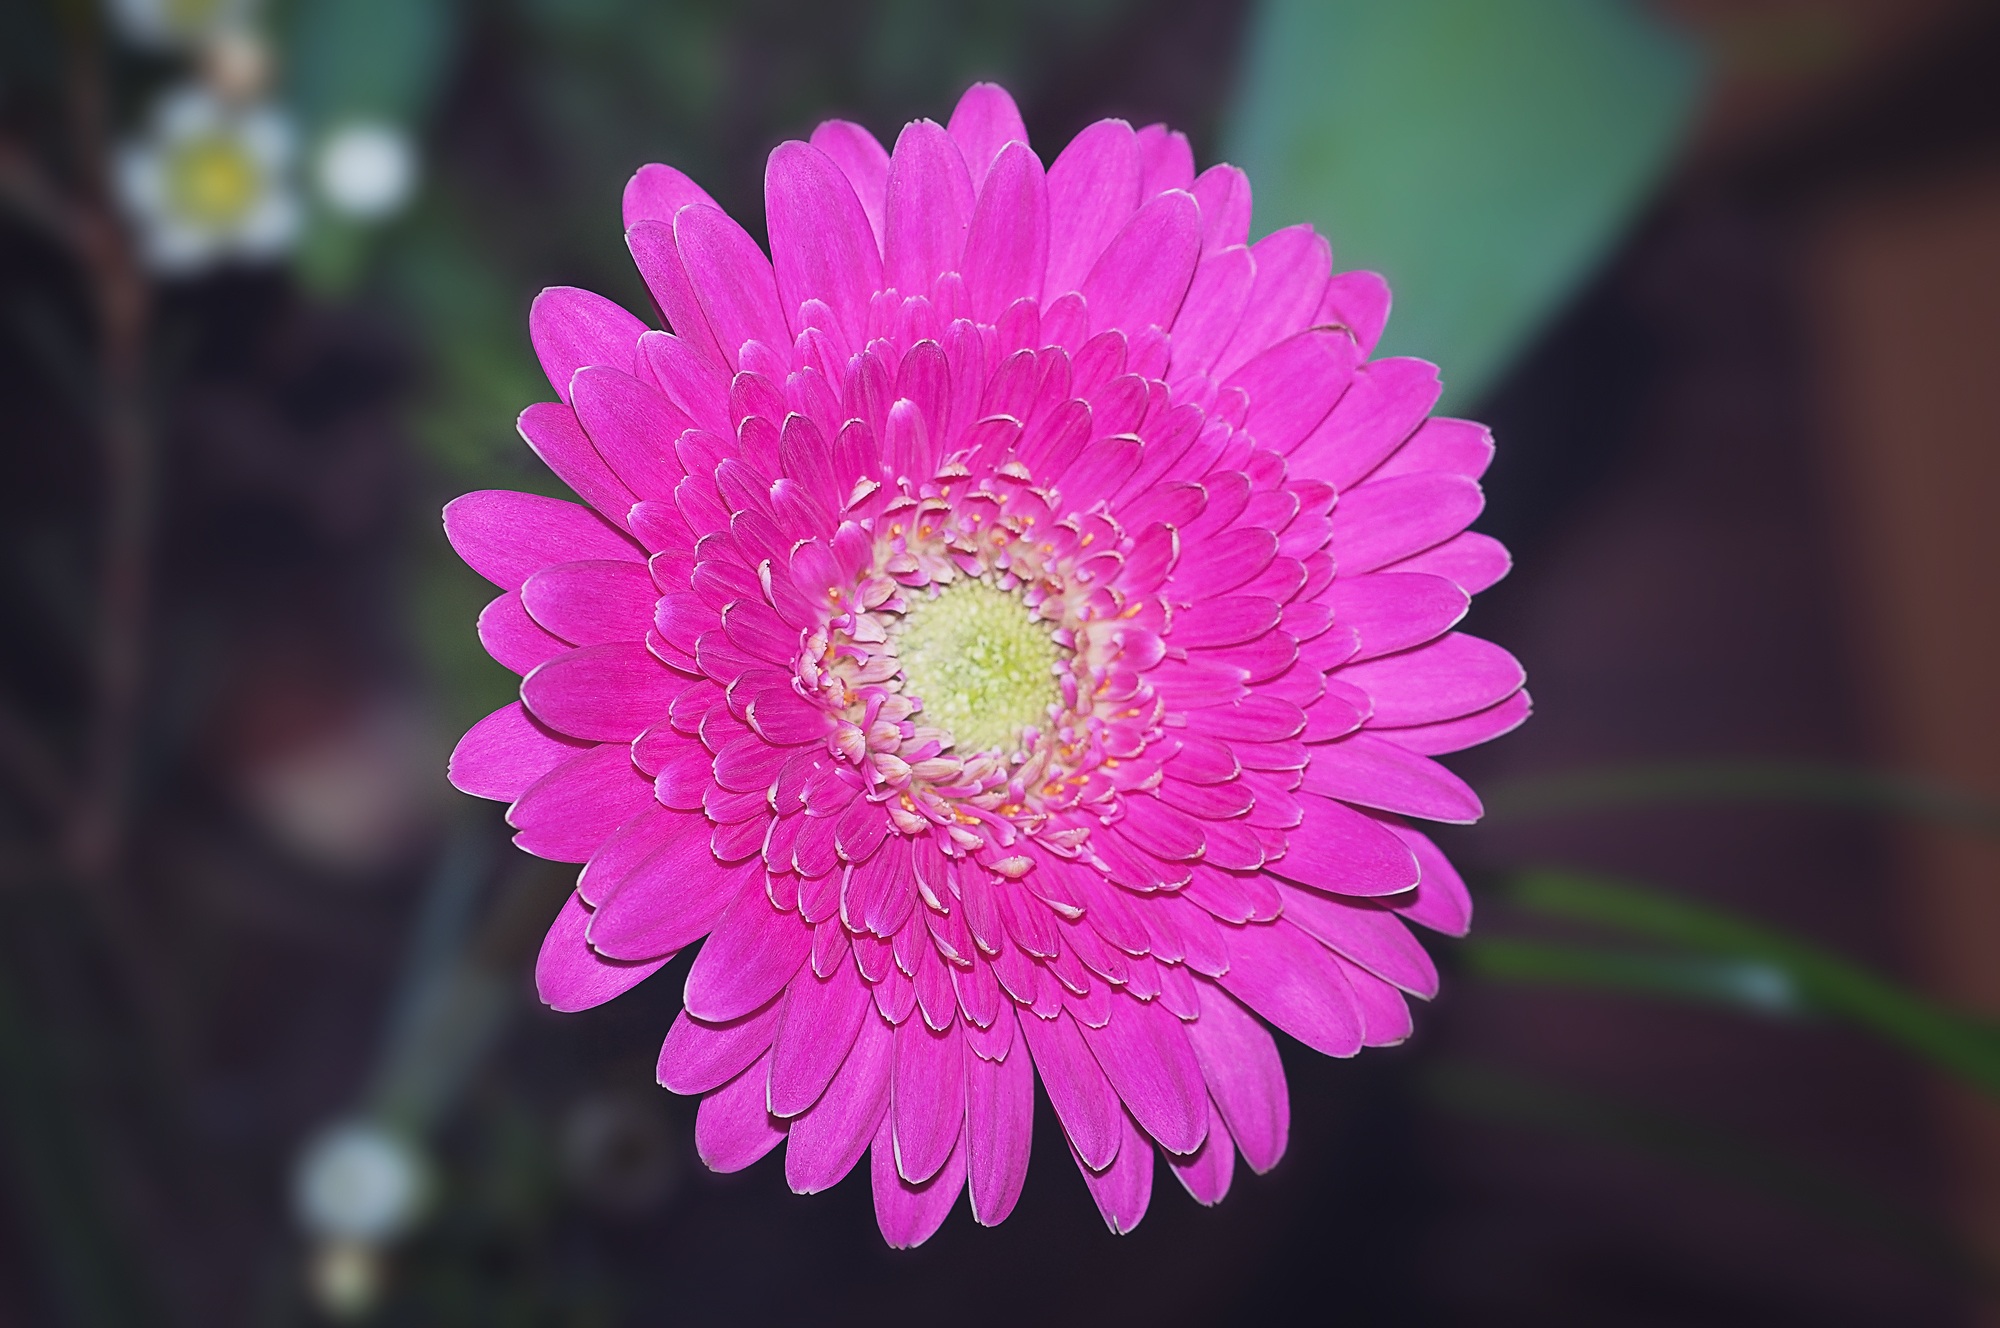
blossom, plant, photography, flower, petal, bloom, daisy, botany, pink, close, flora, close up, gerbera, macro photography, flowering plant, daisy family, schnittblume, annual plant, plant stem, land plant